SpaceX Raptor

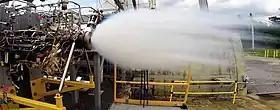
Testing of the Raptor 's oxygen preburner at Stennis Space Center in 2015

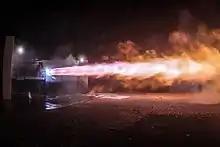
First test firing of a Raptor development engine on 25 September 2016 in McGregor, Texas

Initial development testing of Raptor components was done at NASA's Stennis Space Center, beginning in April 2014. Testing focused on startup and shutdown procedures, as well as hardware characterization and verification.